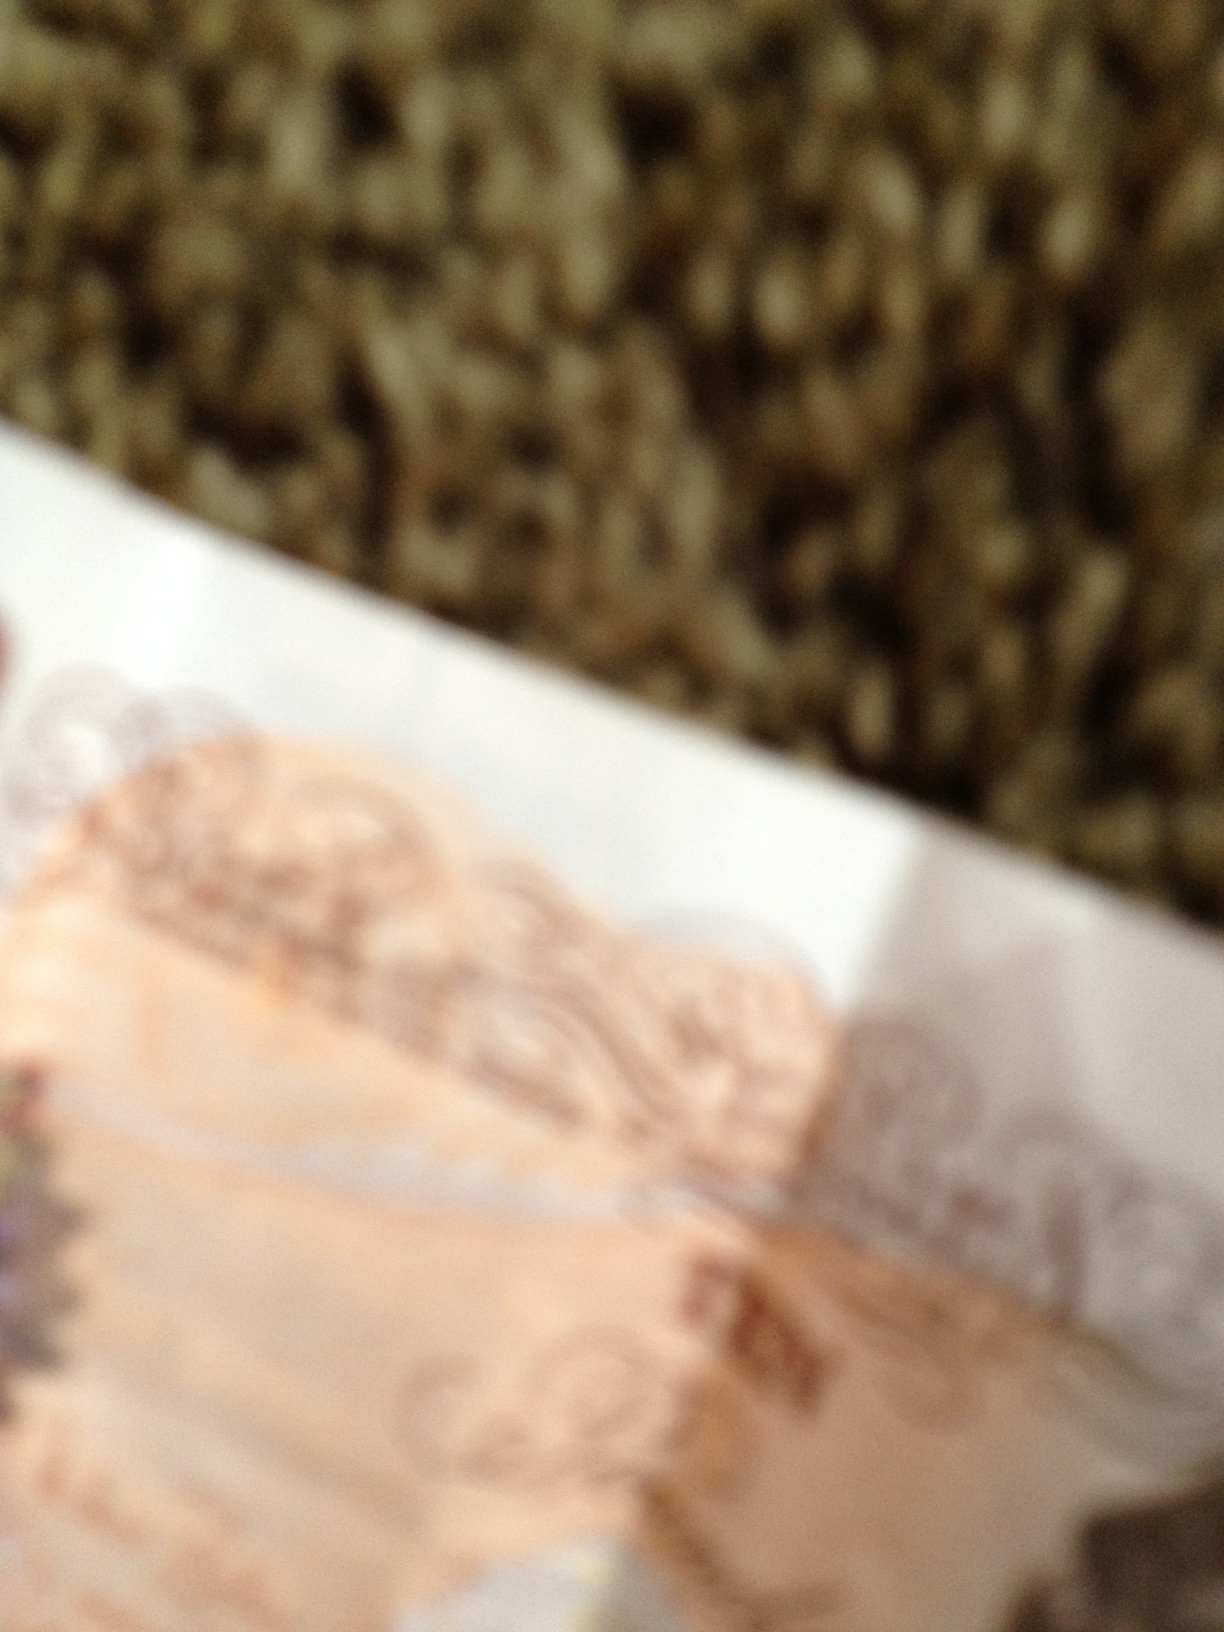Question: How much is this knot worth?
Answer: unanswerable